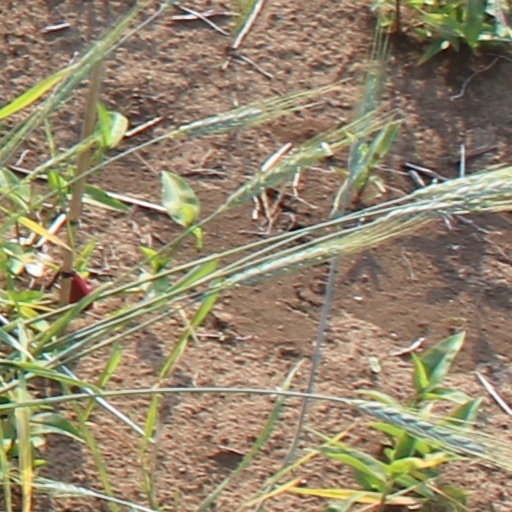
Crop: wheat